Nagoya Castle

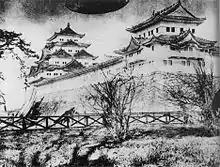
The southwestern turret and connecting gallery to the main keep before the 1891 earthquake

In May 1872 the 3rd Division of the Tokyo Garrison was stationed at the castle and the Nagoya Detached Garrison and barracks were installed on the castle grounds. The demolition of the castle was put on hold after the German minister to Japan, Max von Brandt, spoke out against it. In December 1879 (Meiji 12), the imperial war minister Yamagata Aritomo decided to have the castle preserved on the advice of Colonel Nakamura Shigeto.